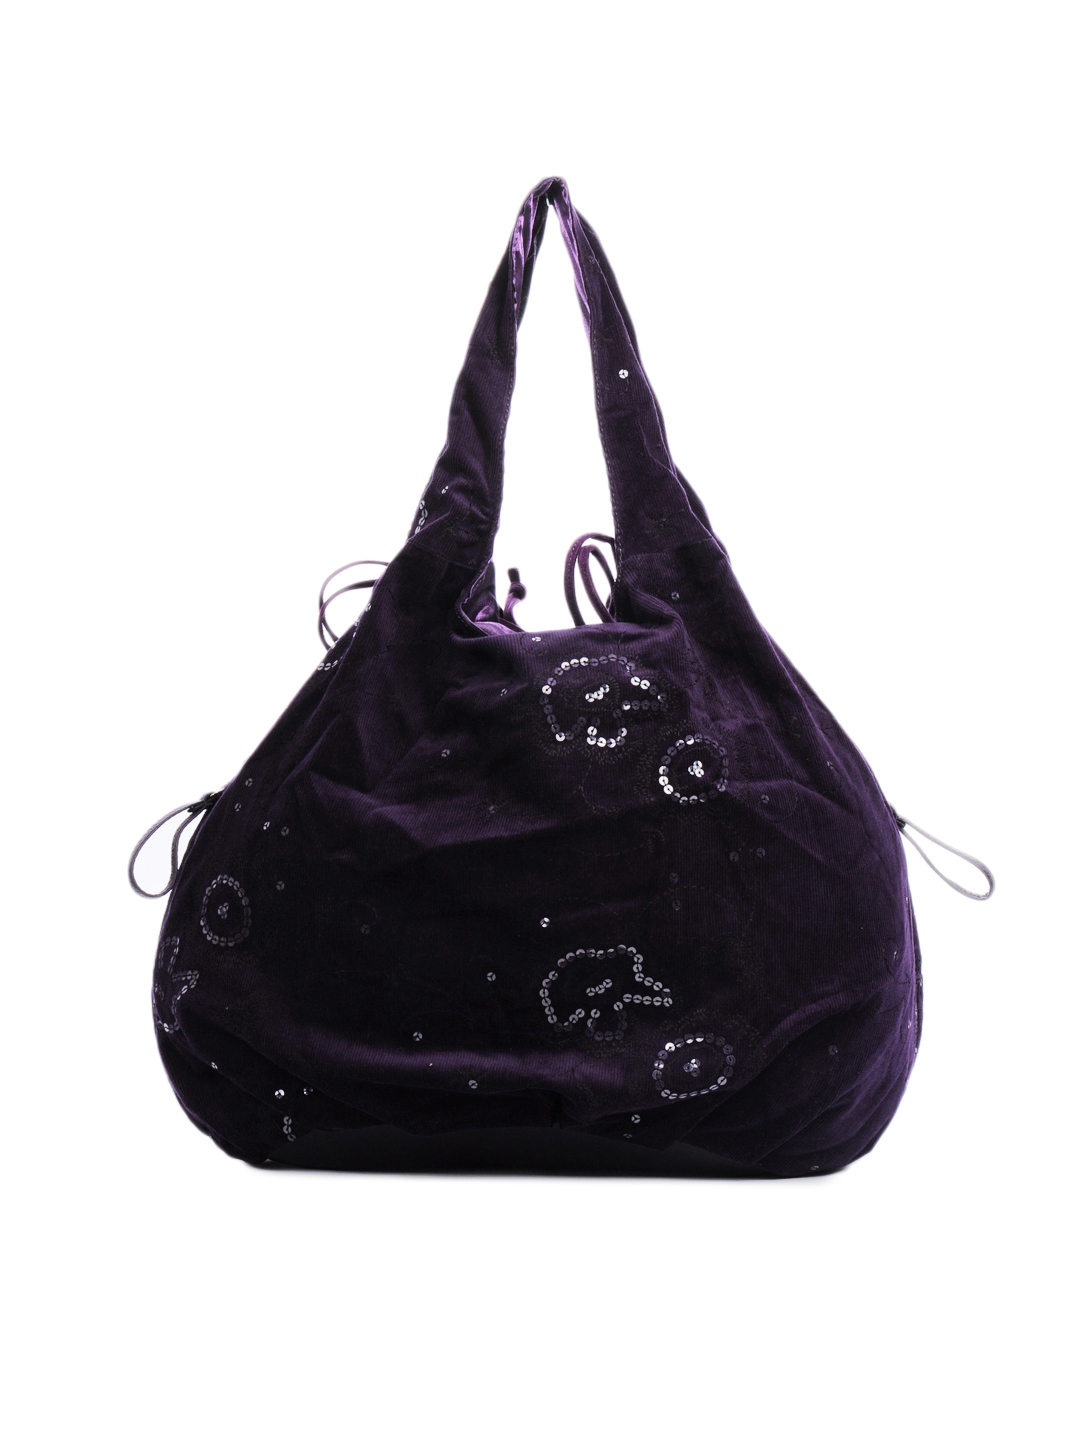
Baggit Women Ishqx Barat Purple Handbag
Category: Accessories / Bags / Handbags
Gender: Women
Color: Purple
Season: Winter 2015
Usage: Casual